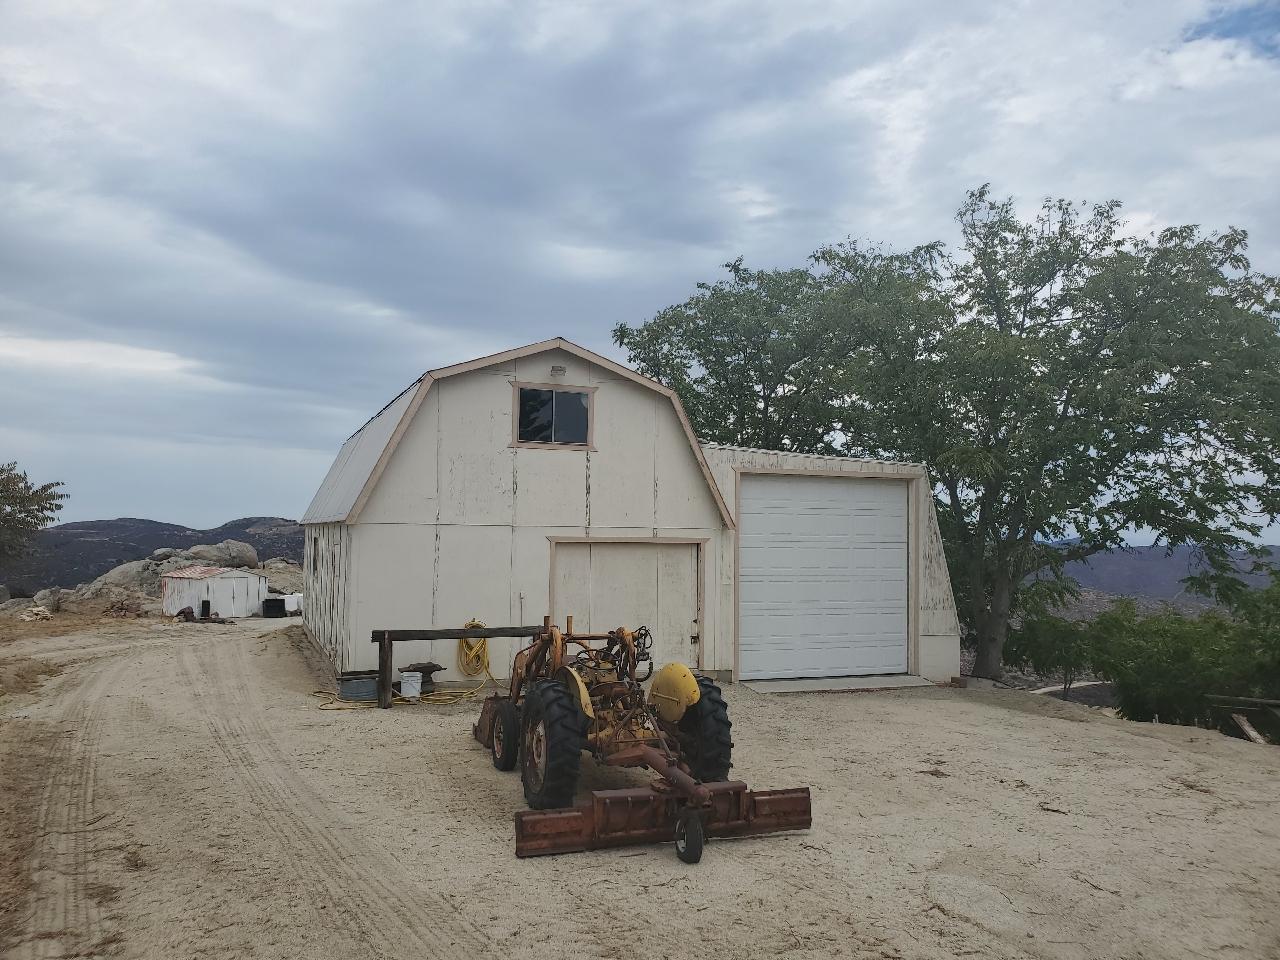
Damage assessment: no_damage